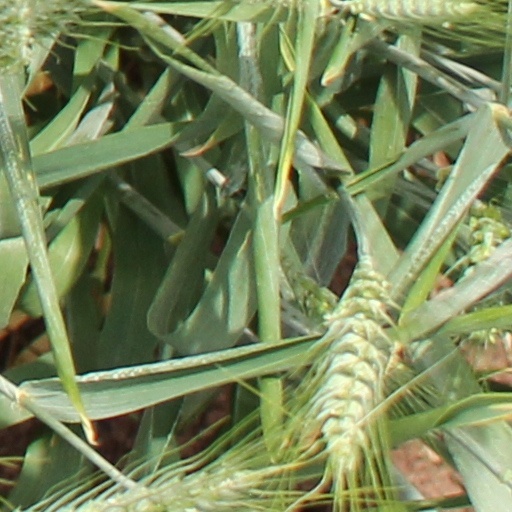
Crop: wheat